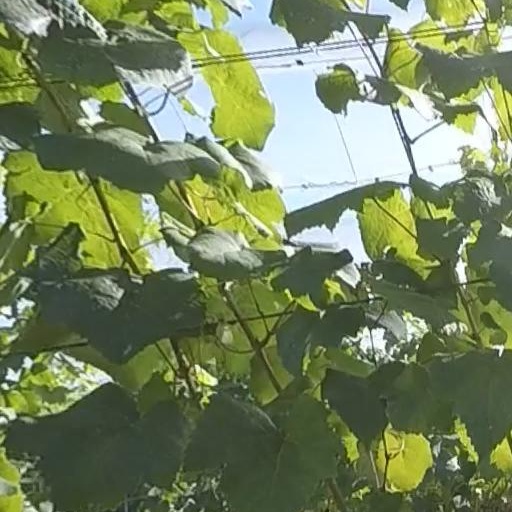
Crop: grape